Thebes, Egypt

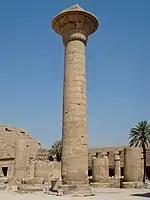
A column of Taharqa at the precinct of Amun-Re at Karnak Temple restored to full height

In 667 BC, attacked by the Assyrian king Ashurbanipal's army, Taharqa abandoned Lower Egypt and fled to Thebes. After his death three years later his nephew (or cousin) Tantamani seized Thebes, invaded Lower Egypt and laid siege to Memphis, but abandoned his attempts to conquer the country in 663 BC and retreated southwards. The Assyrians pursued him and took Thebes, whose name was added to a long list of cities plundered and destroyed by the Assyrians, as Ashurbanipal wrote: